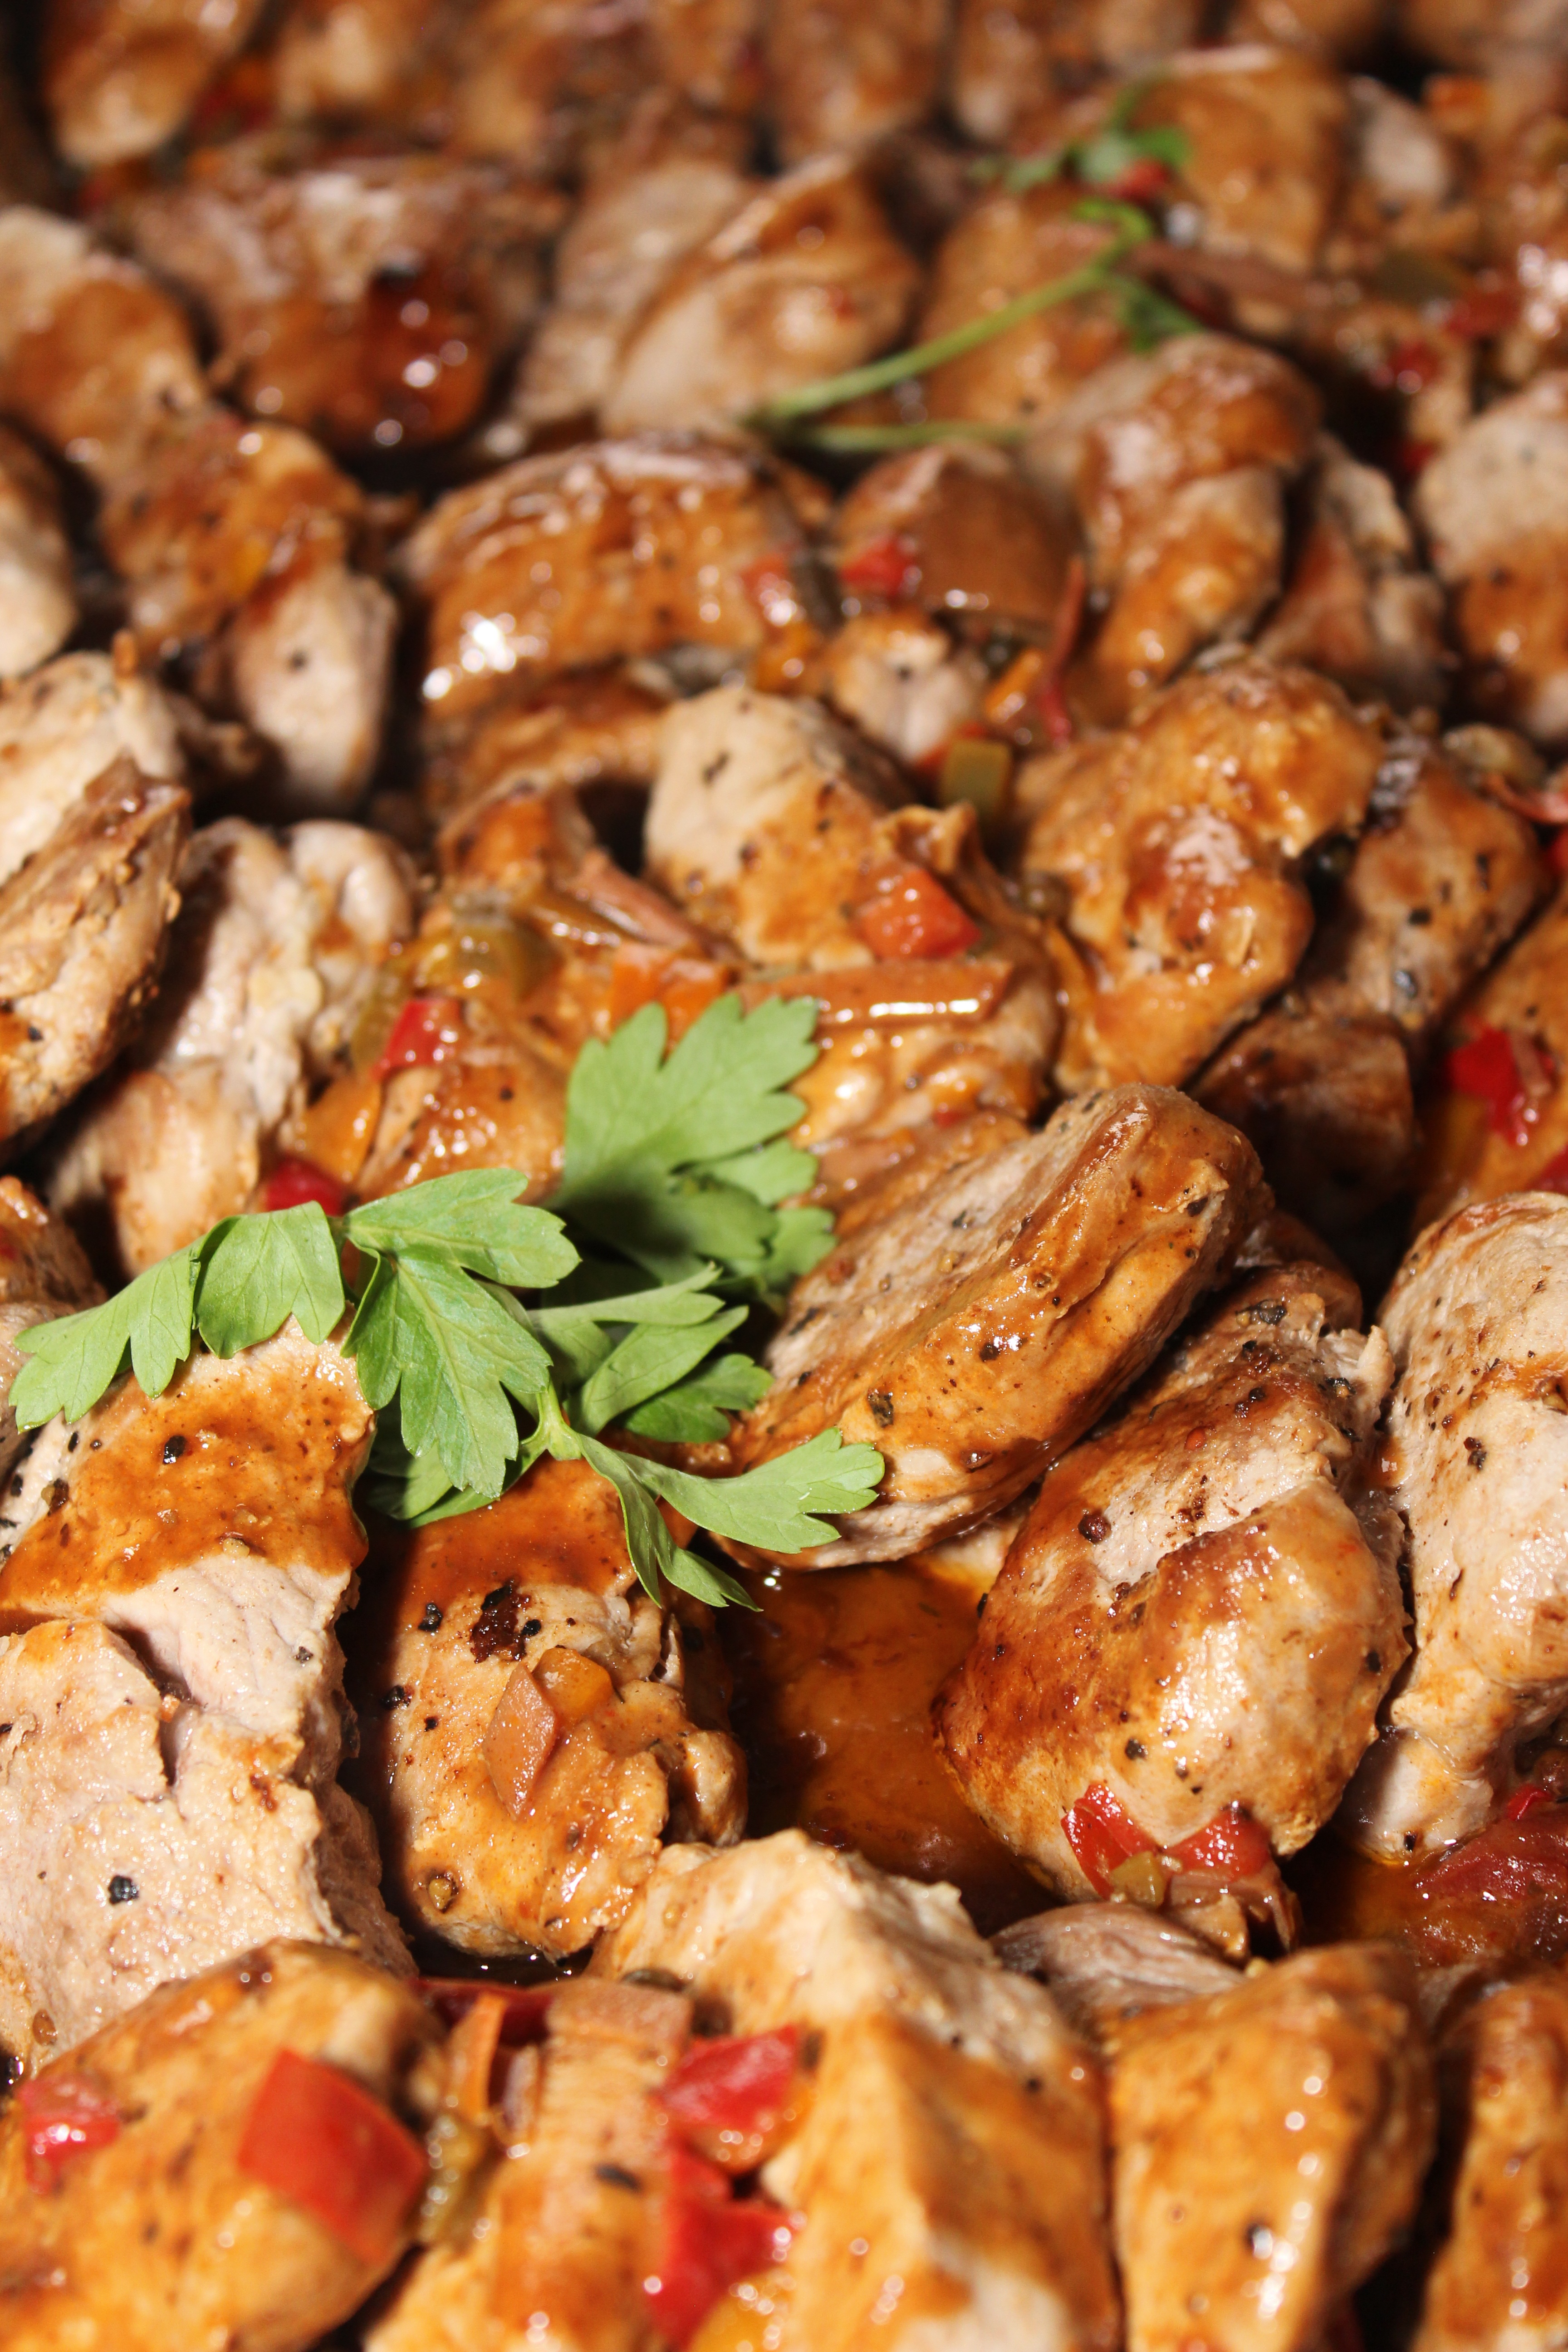
dish, food, produce, vegetable, eat, meat, cuisine, skewer, kebab, chicken meat, mediterranean food, souvlaki, hot buffet, pork medallions, grilled food, brochette, shashlik